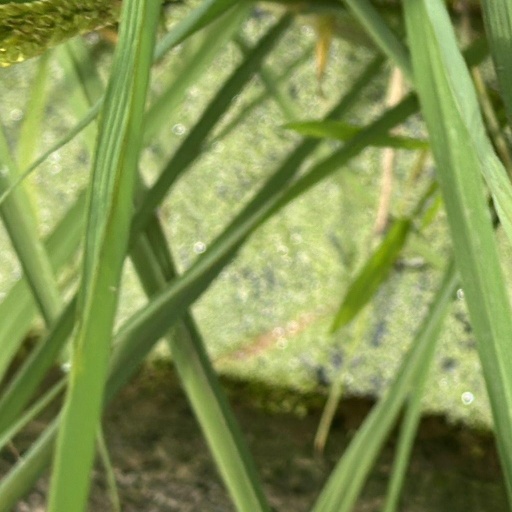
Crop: rice